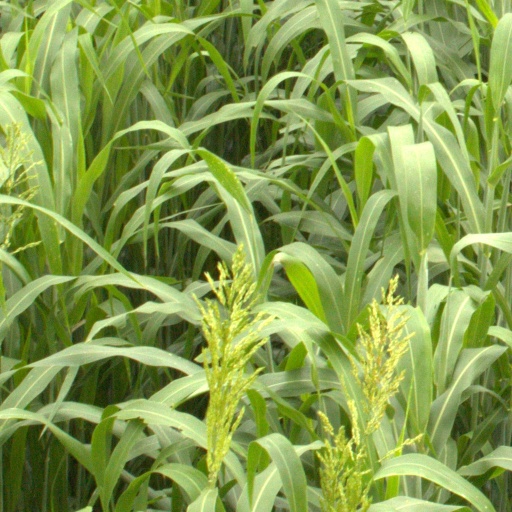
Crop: sorghum